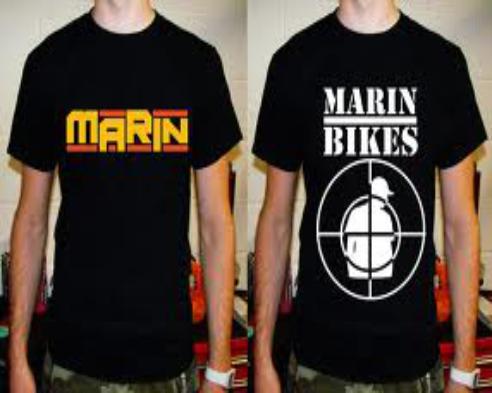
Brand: marin bikes
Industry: Transportation